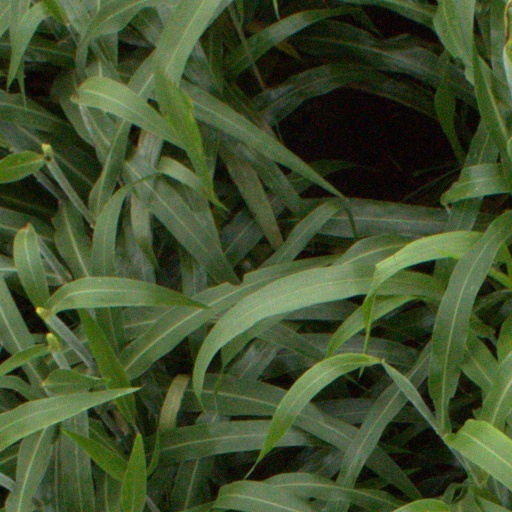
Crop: sorghum